MediaFLO

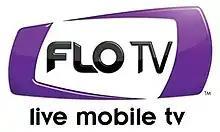
FLO TV logo

MediaFLO was a technology developed by Qualcomm for transmitting audio, video and data to portable devices such as mobile phones and personal televisions, used for mobile television. Qualcomm operated a mobile pay television service, FLO TV, from 2007 to 2011 using this technology.